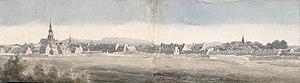
Cet article traite des événements qui se sont produits durant l'année 1793 au Bas-Canada.
Cet article traite des événements qui se sont produits durant l'année 1793 au Canada.